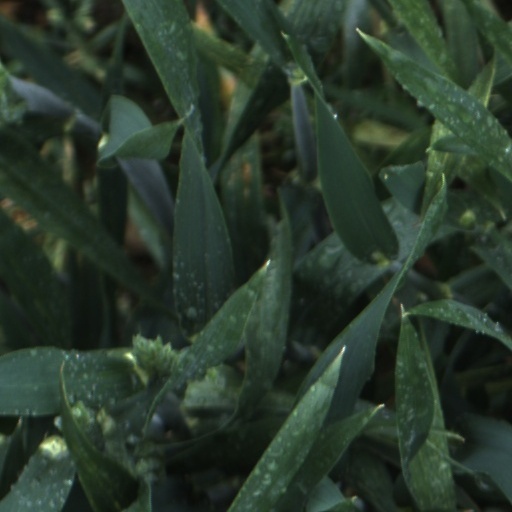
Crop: wheat